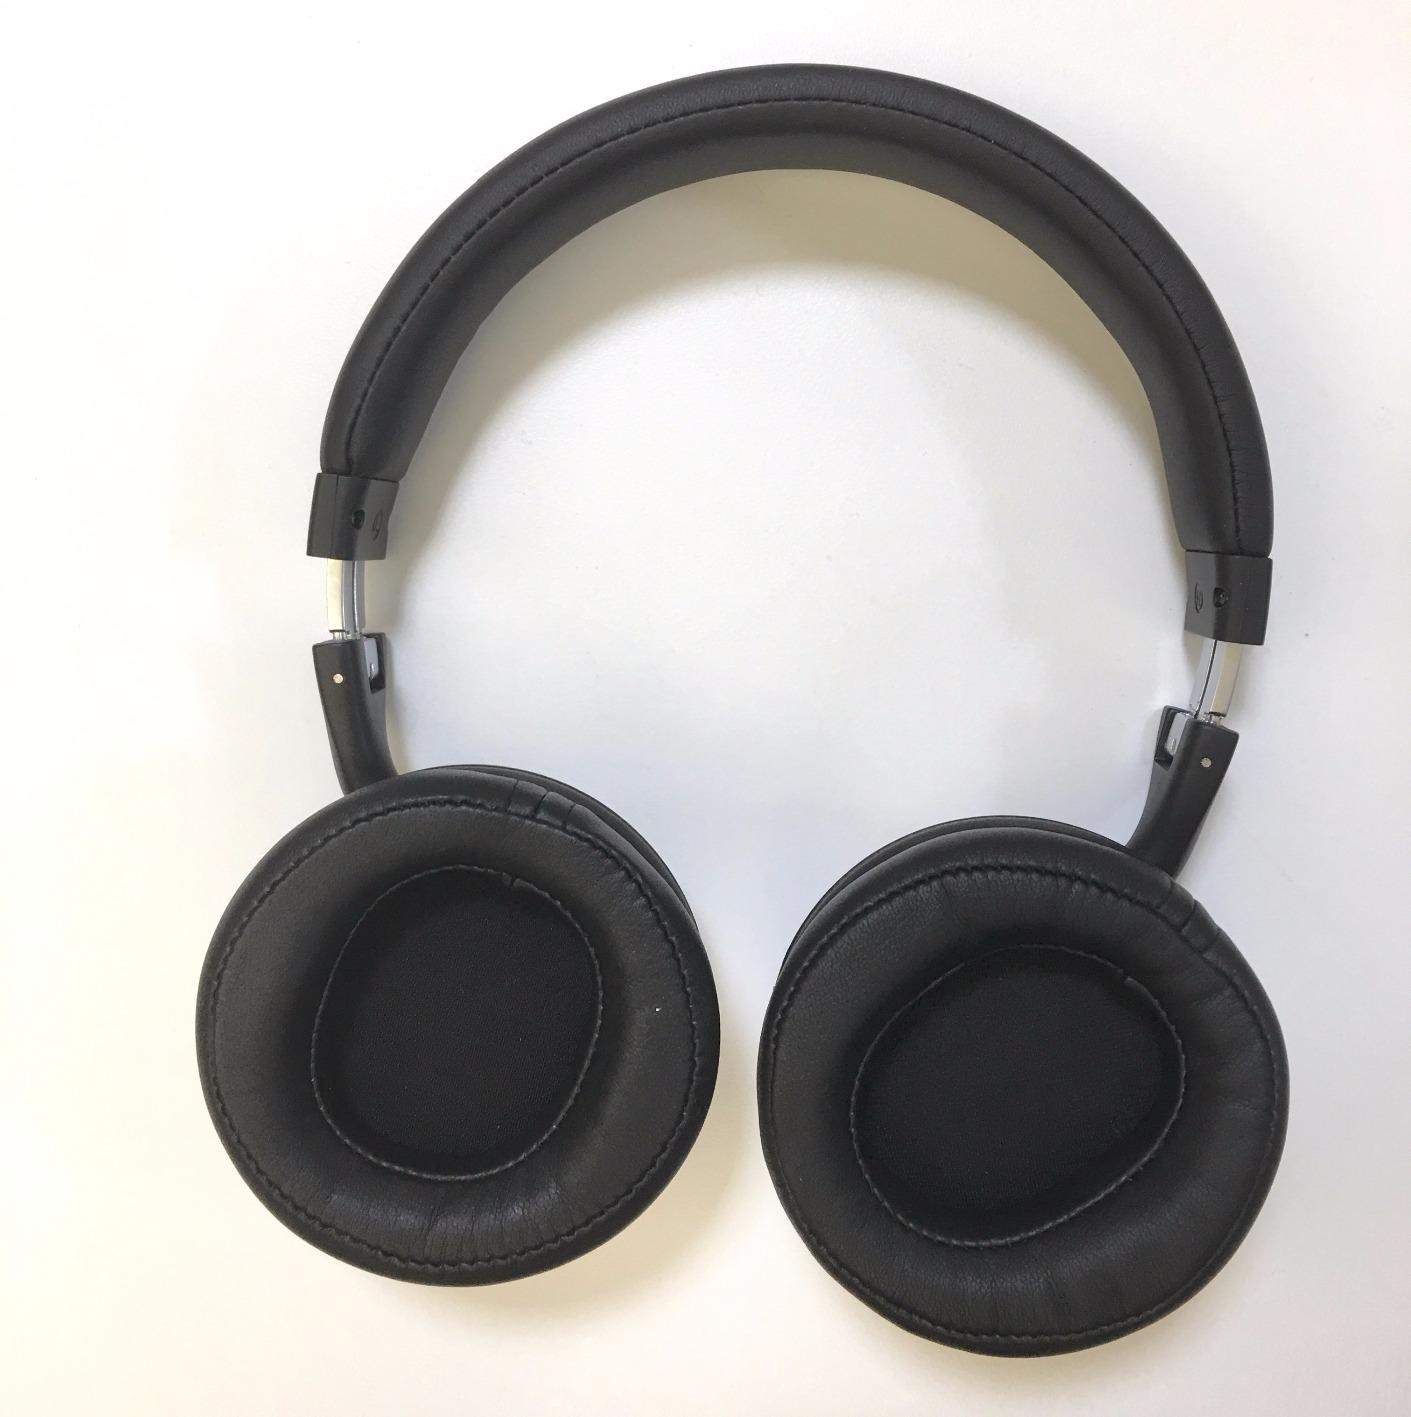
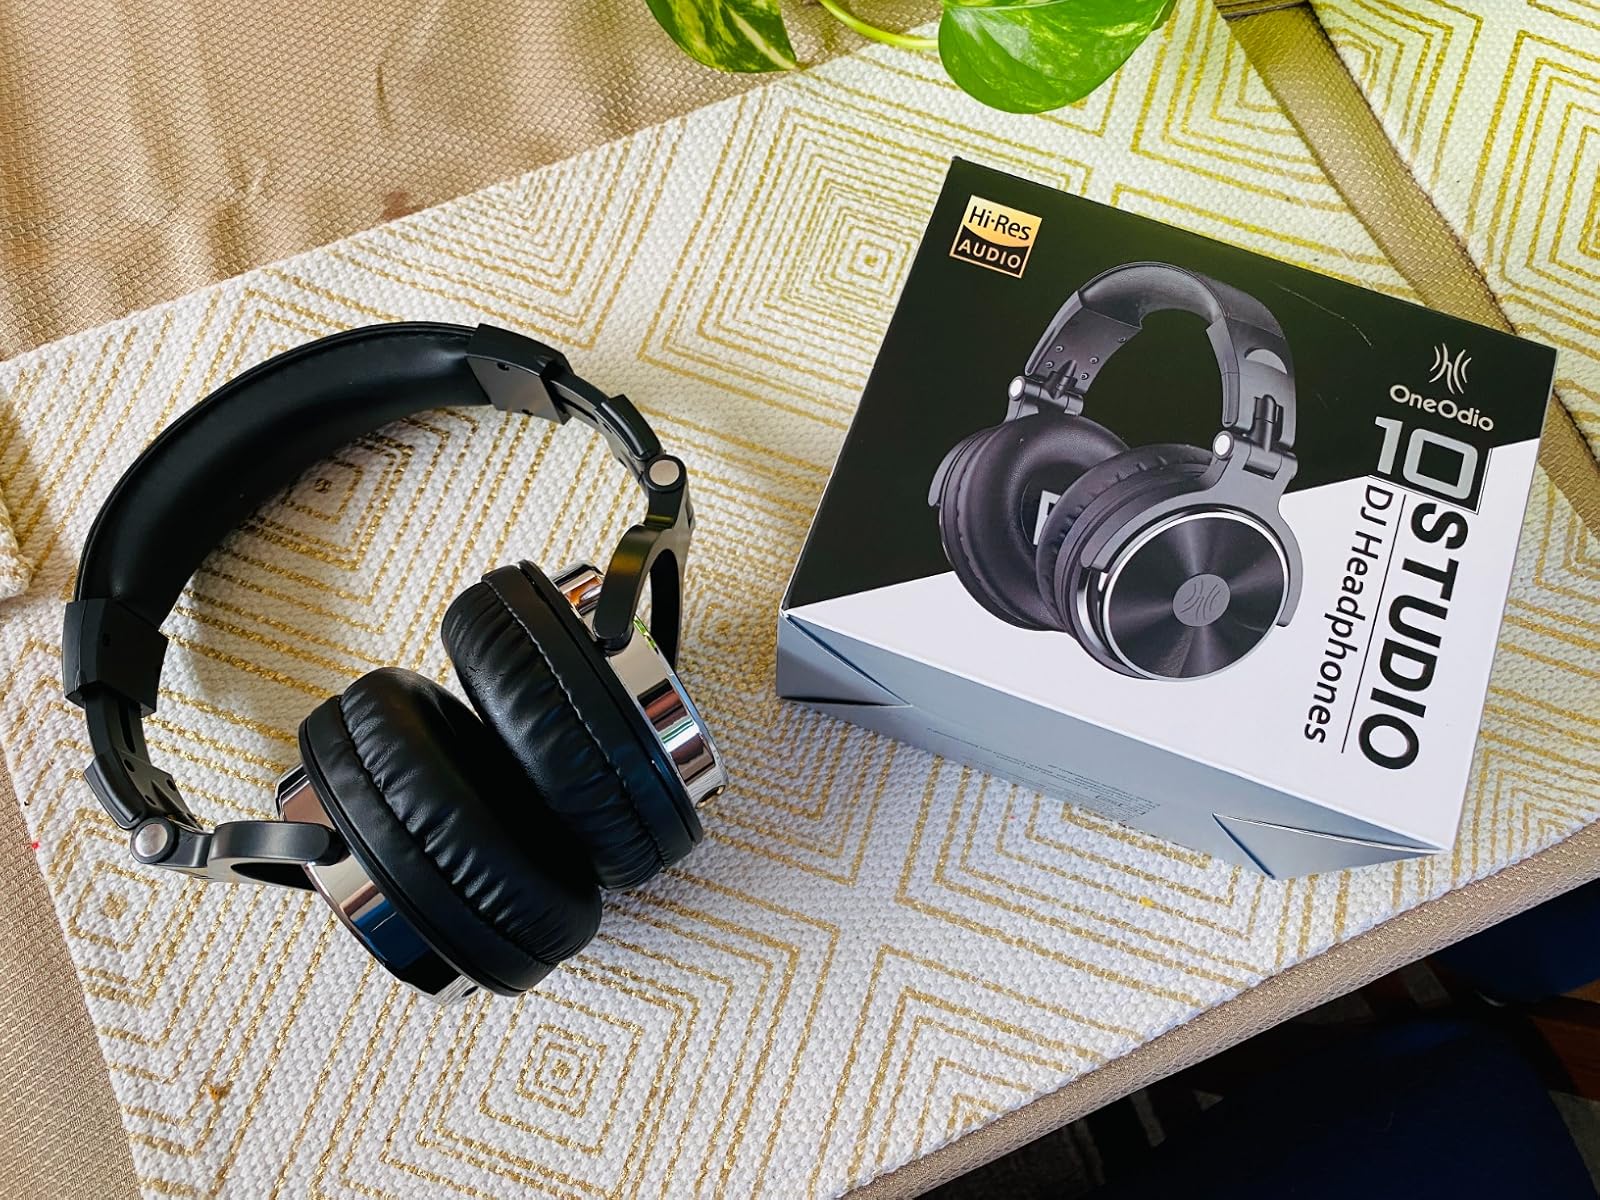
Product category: headphones
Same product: no